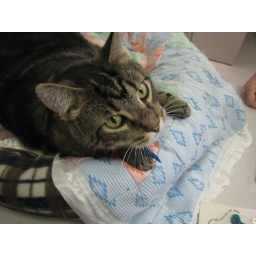
Boris, one of our shelter office cats, stares longingly at the cat toy in my hand.